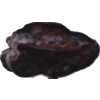
Label: carambola